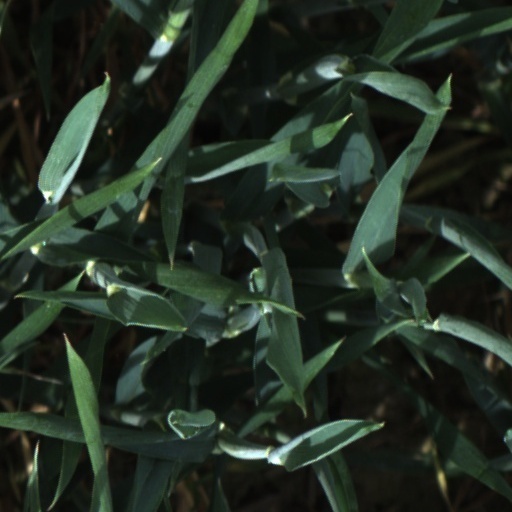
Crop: wheat